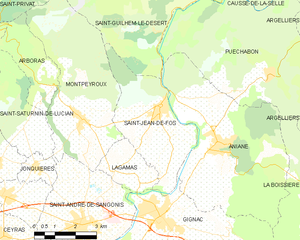
Carte de la commune française de code INSEE 34267 - Saint-Jean-de-Fos
Saint-Jean-de-Fos est une commune française située dans le département de l'Hérault en région Occitanie.